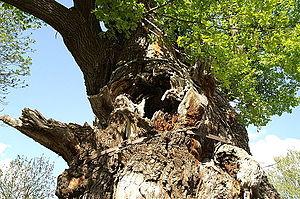
Dans le domaine de la sylviculture et de l’écologie, le « bois mort » est un compartiment biologique constitué par le bois qui - quelle que soit sa forme - ne comporte plus de cellules vivantes. Il s'agit d'arbres morts, sur pied ou au sol ; de toute partie morte d’un arbre ou de n'importe quel morceau de bois suspendu ou tombé au sol ou dans l’eau.
Le mot chronoxyle, ou l'expression monolithe de bois mort, est un néologisme qui désigne :